List of dangerous snakes

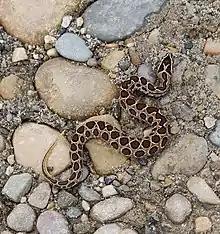
Medically significant human snakebite cases on the Indian subcontinent are usually a result of an encounter with one of the "big four," such as this Russell's viper

The varieties of snakes that most often cause serious snakebites depend on the region of the world. In Africa, the most dangerous species include black mambas, puff adders, and carpet vipers. In the Middle East, the species of greatest concern are carpet vipers and elapids; in Central and South America, "Bothrops" (including the terciopelo or fer-de-lance) and "Crotalus" (rattlesnakes) are of greatest concern. In South Asia, it has historically been believed that Indian cobras, common kraits, Russell's viper and carpet vipers were the most dangerous species; however other snakes may also cause significant problems in this region. While several species of snakes may cause more bodily harm than others, any of these venomous snakes are still very capable of causing human fatalities should a bite go untreated, regardless of their venom capabilities or behavioral tendencies.